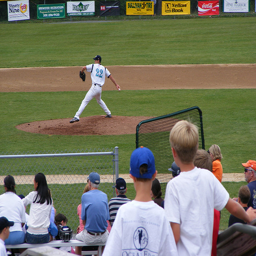
A baseball game in action with the pitcher throwing the ball.
two boys watching a pitcher on the mound playing baseball
The audience watches a pitcher delivering a pitch.
The man is throwing the ball to the batter.
A baseball player throwing a ball in the field as people watch